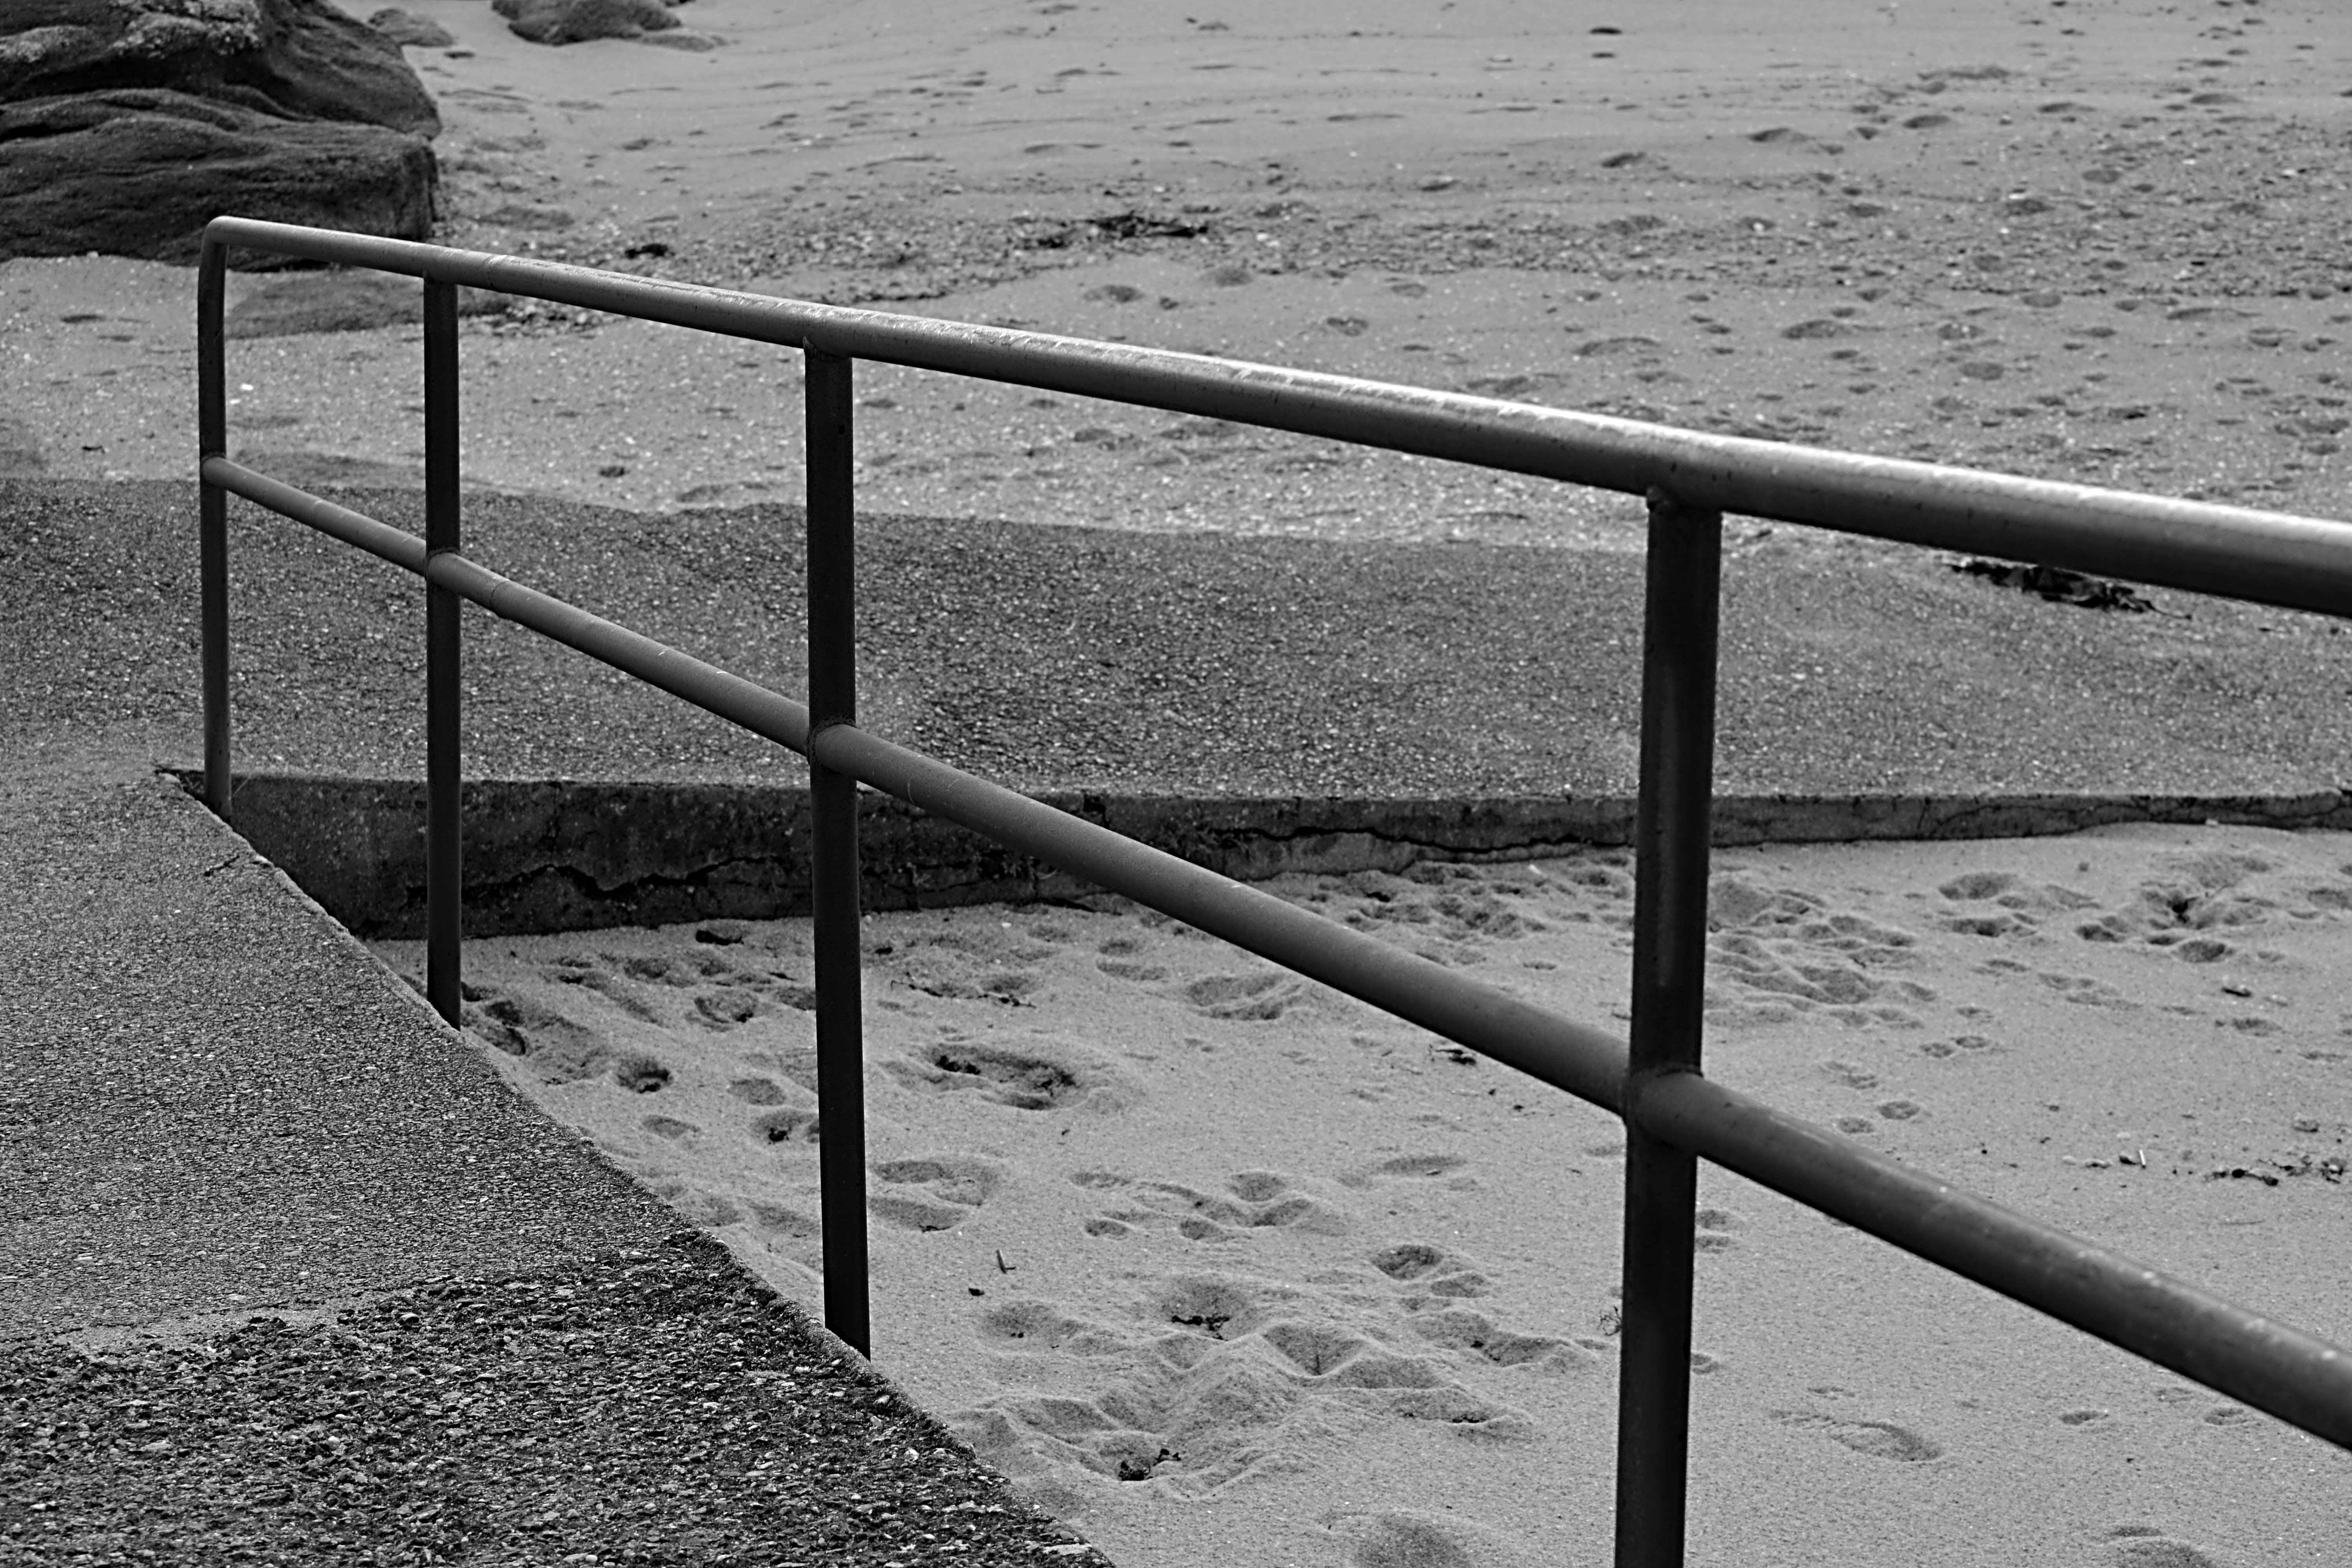
sand, snow, winter, black and white, white, walkway, line, weather, metal, shadow, black, monochrome, material, barrier, protection, shape, road surface, monochrome photography